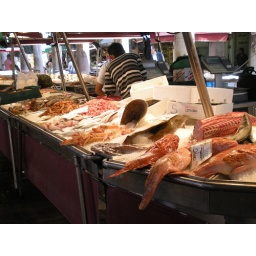
in the fish market